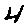
Label: 4